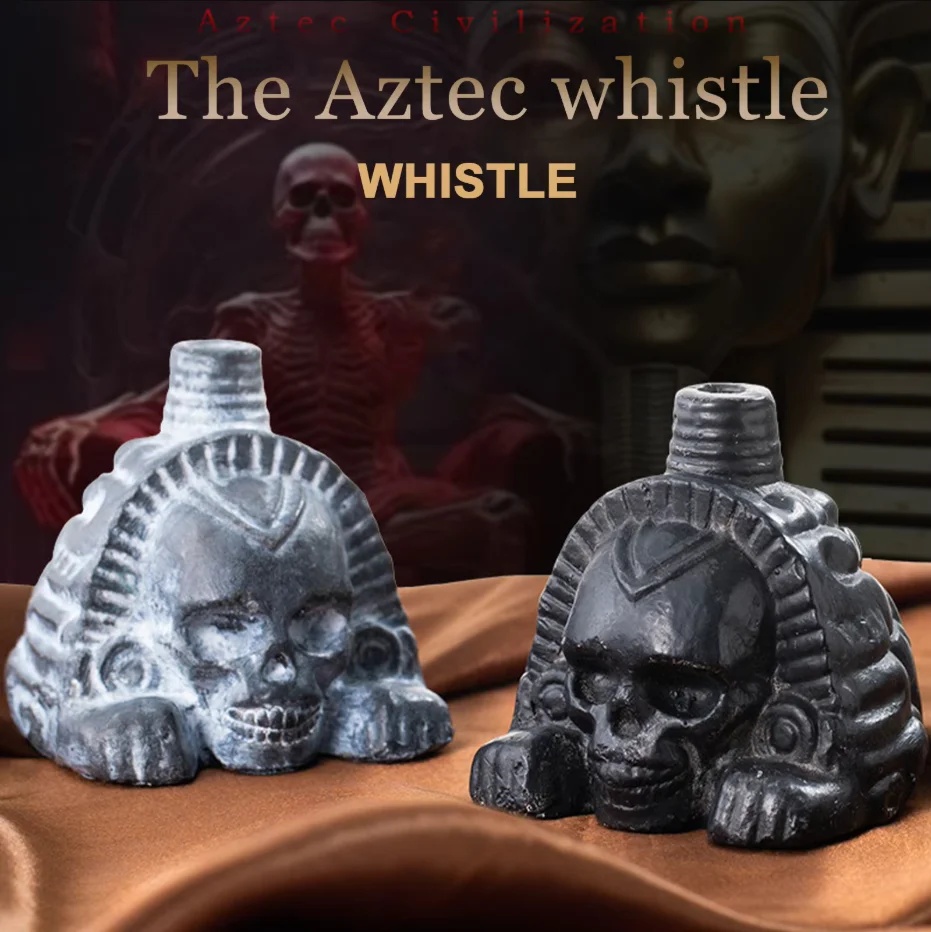
Scary Whistle
Bring excitement to gatherings with realistic sounds and intricate designs.
Brand: Sniggo
Category: Arts & Entertainment > Party & Celebration > Party Supplies > Noisemakers & Party Blowers > Whistles